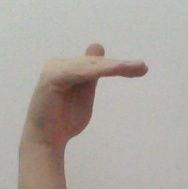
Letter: khaa